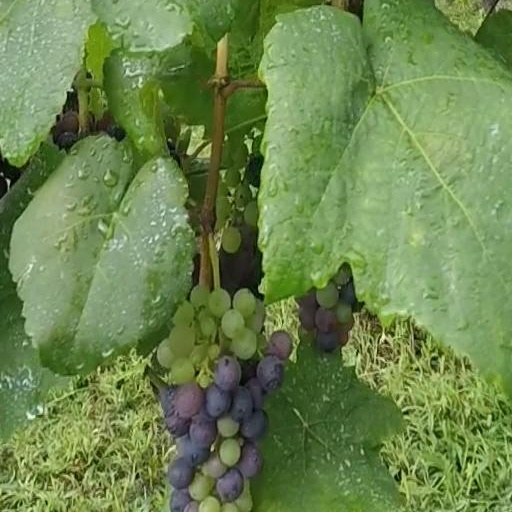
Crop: grape